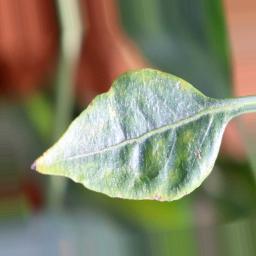
Label: healthy